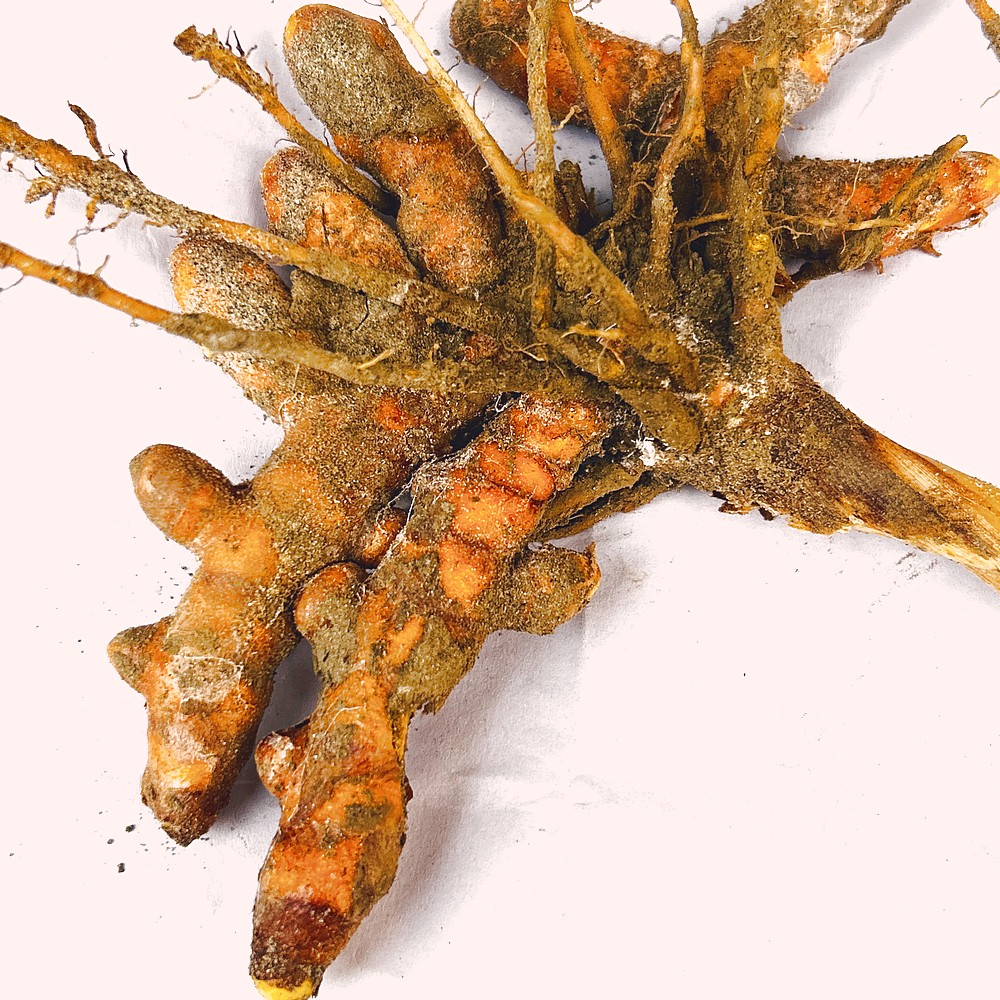
Label: Rhizome Healthy Root